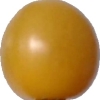
Label: tomato_cherry_yellow